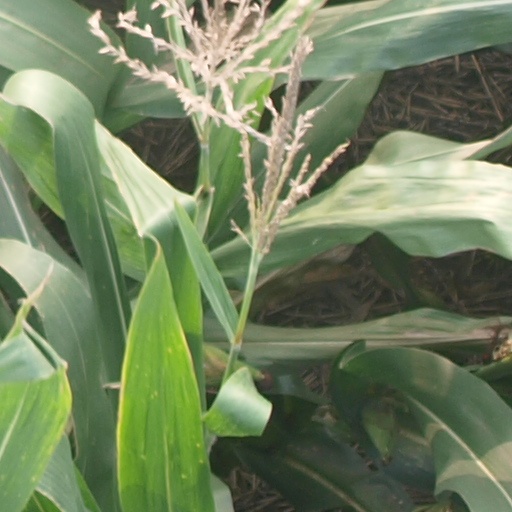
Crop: maize; corn